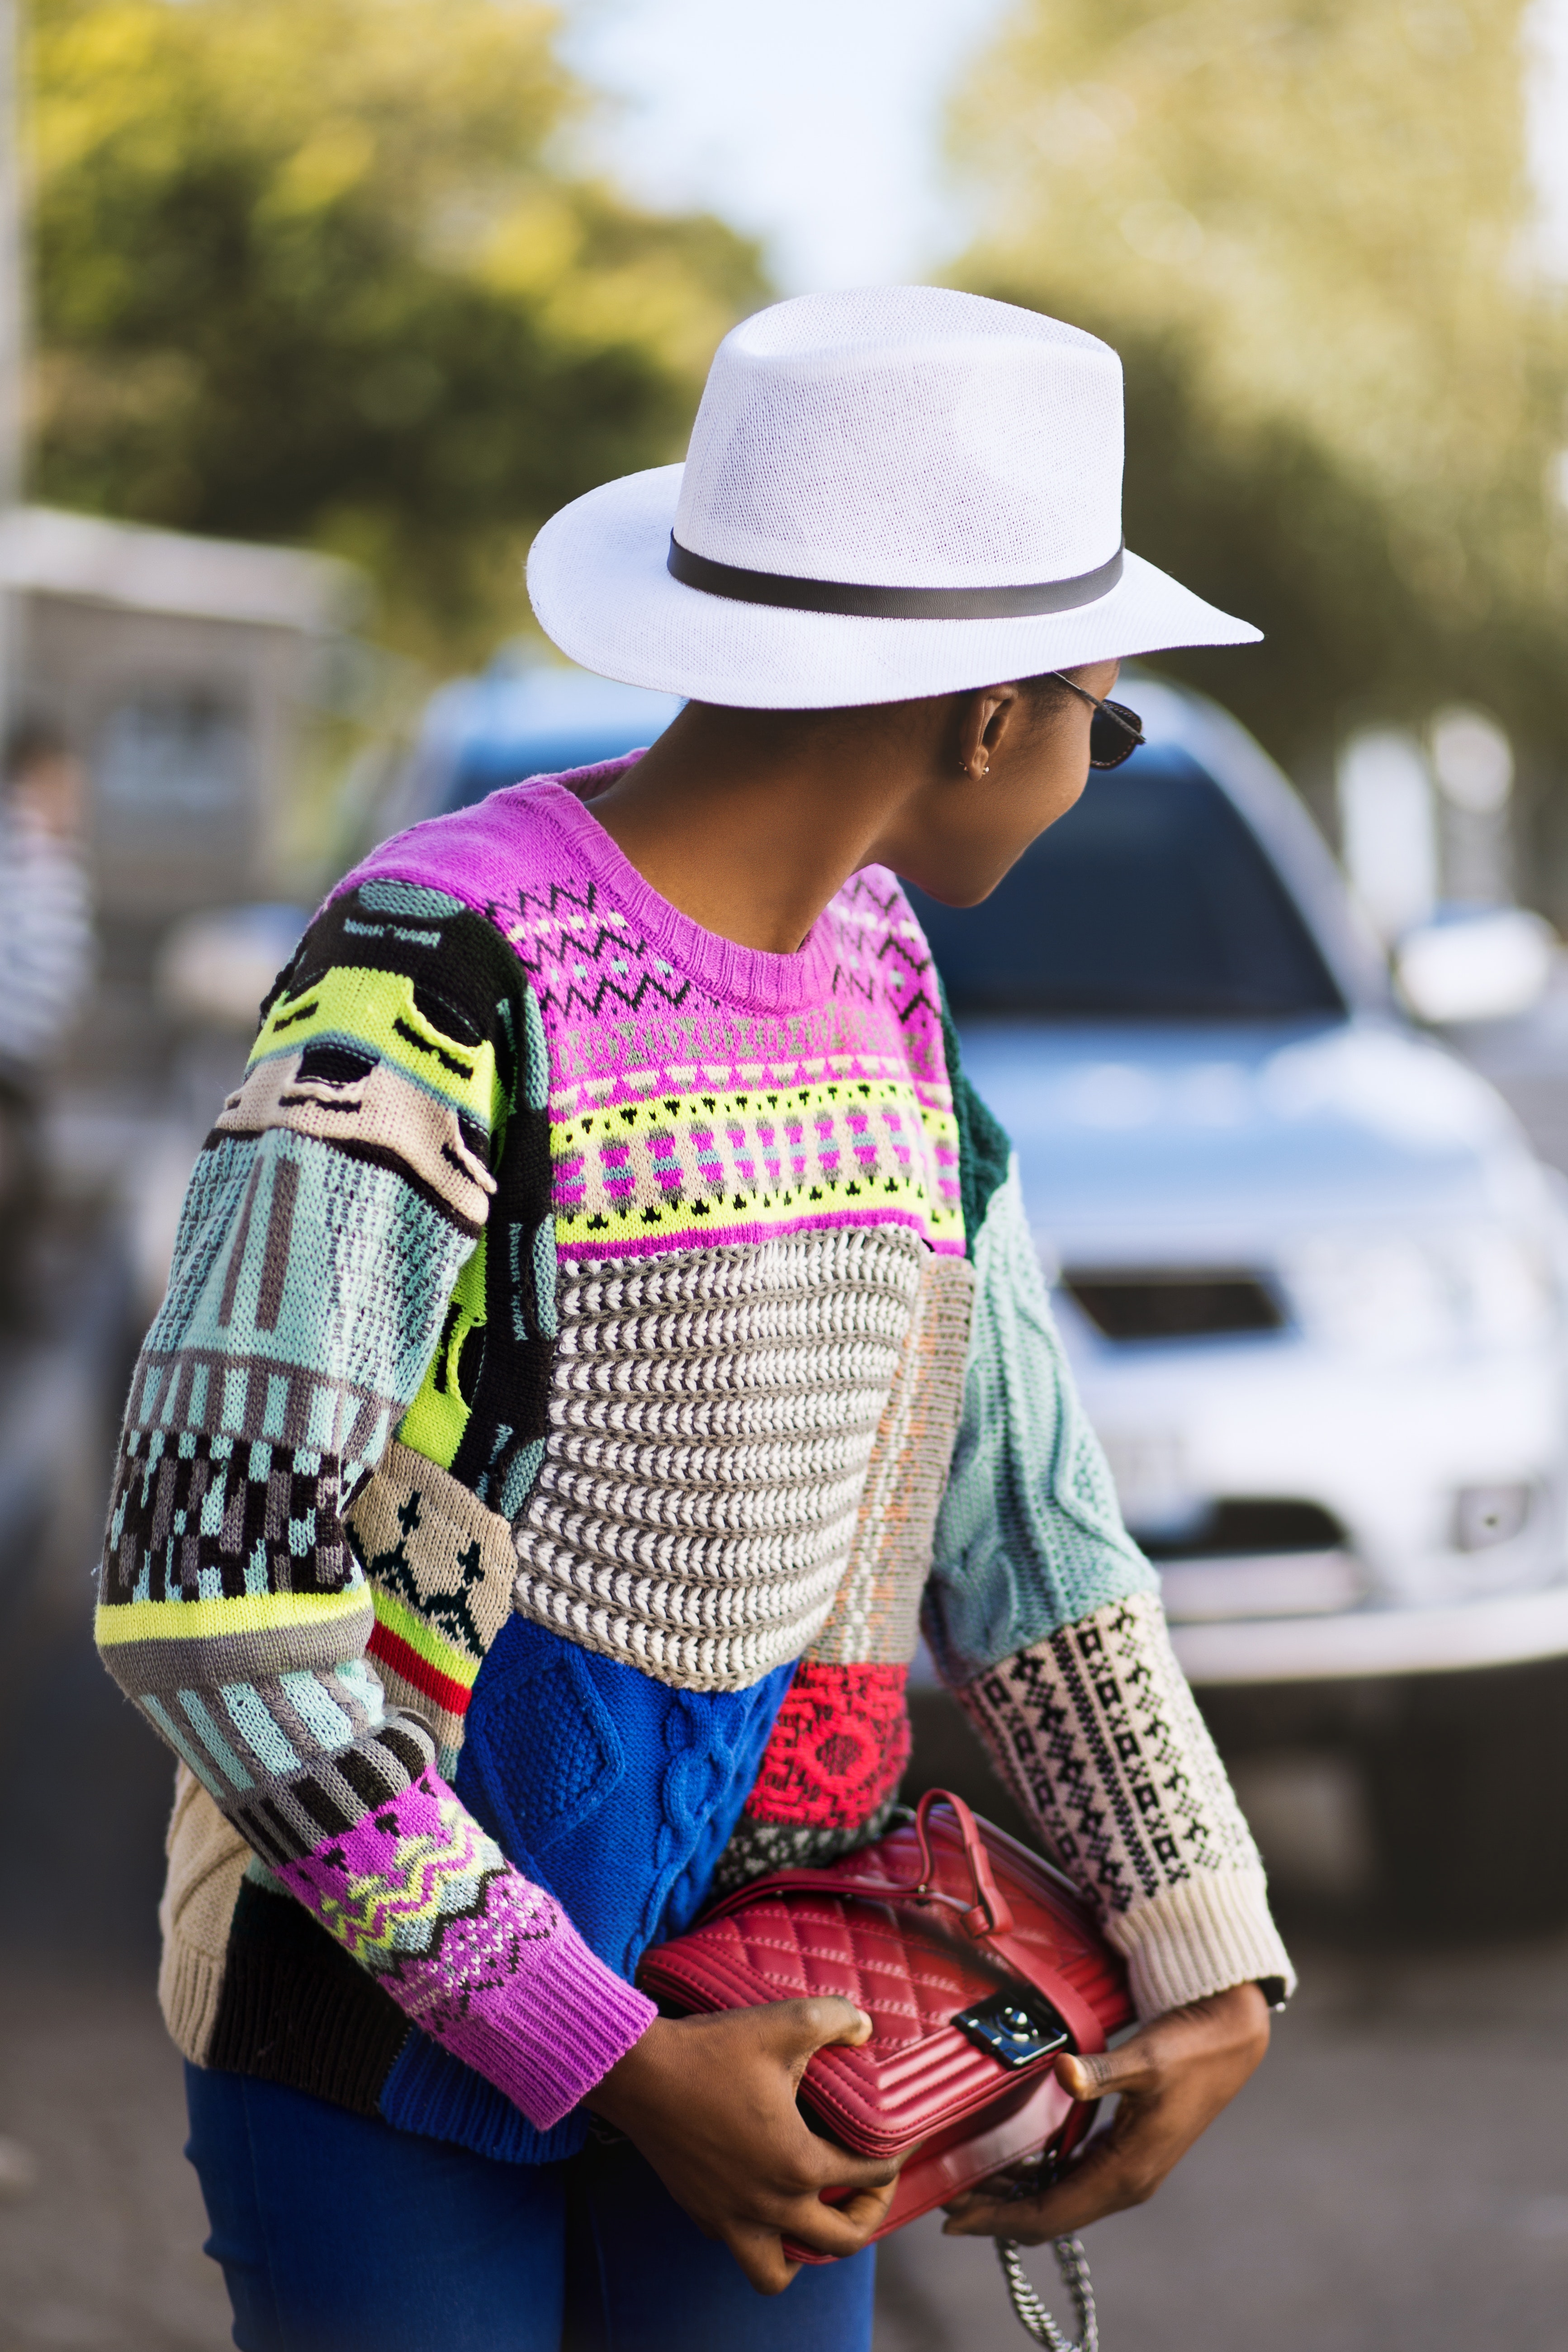
headgear, fashion accessory, hat, jeans, crochet, girl